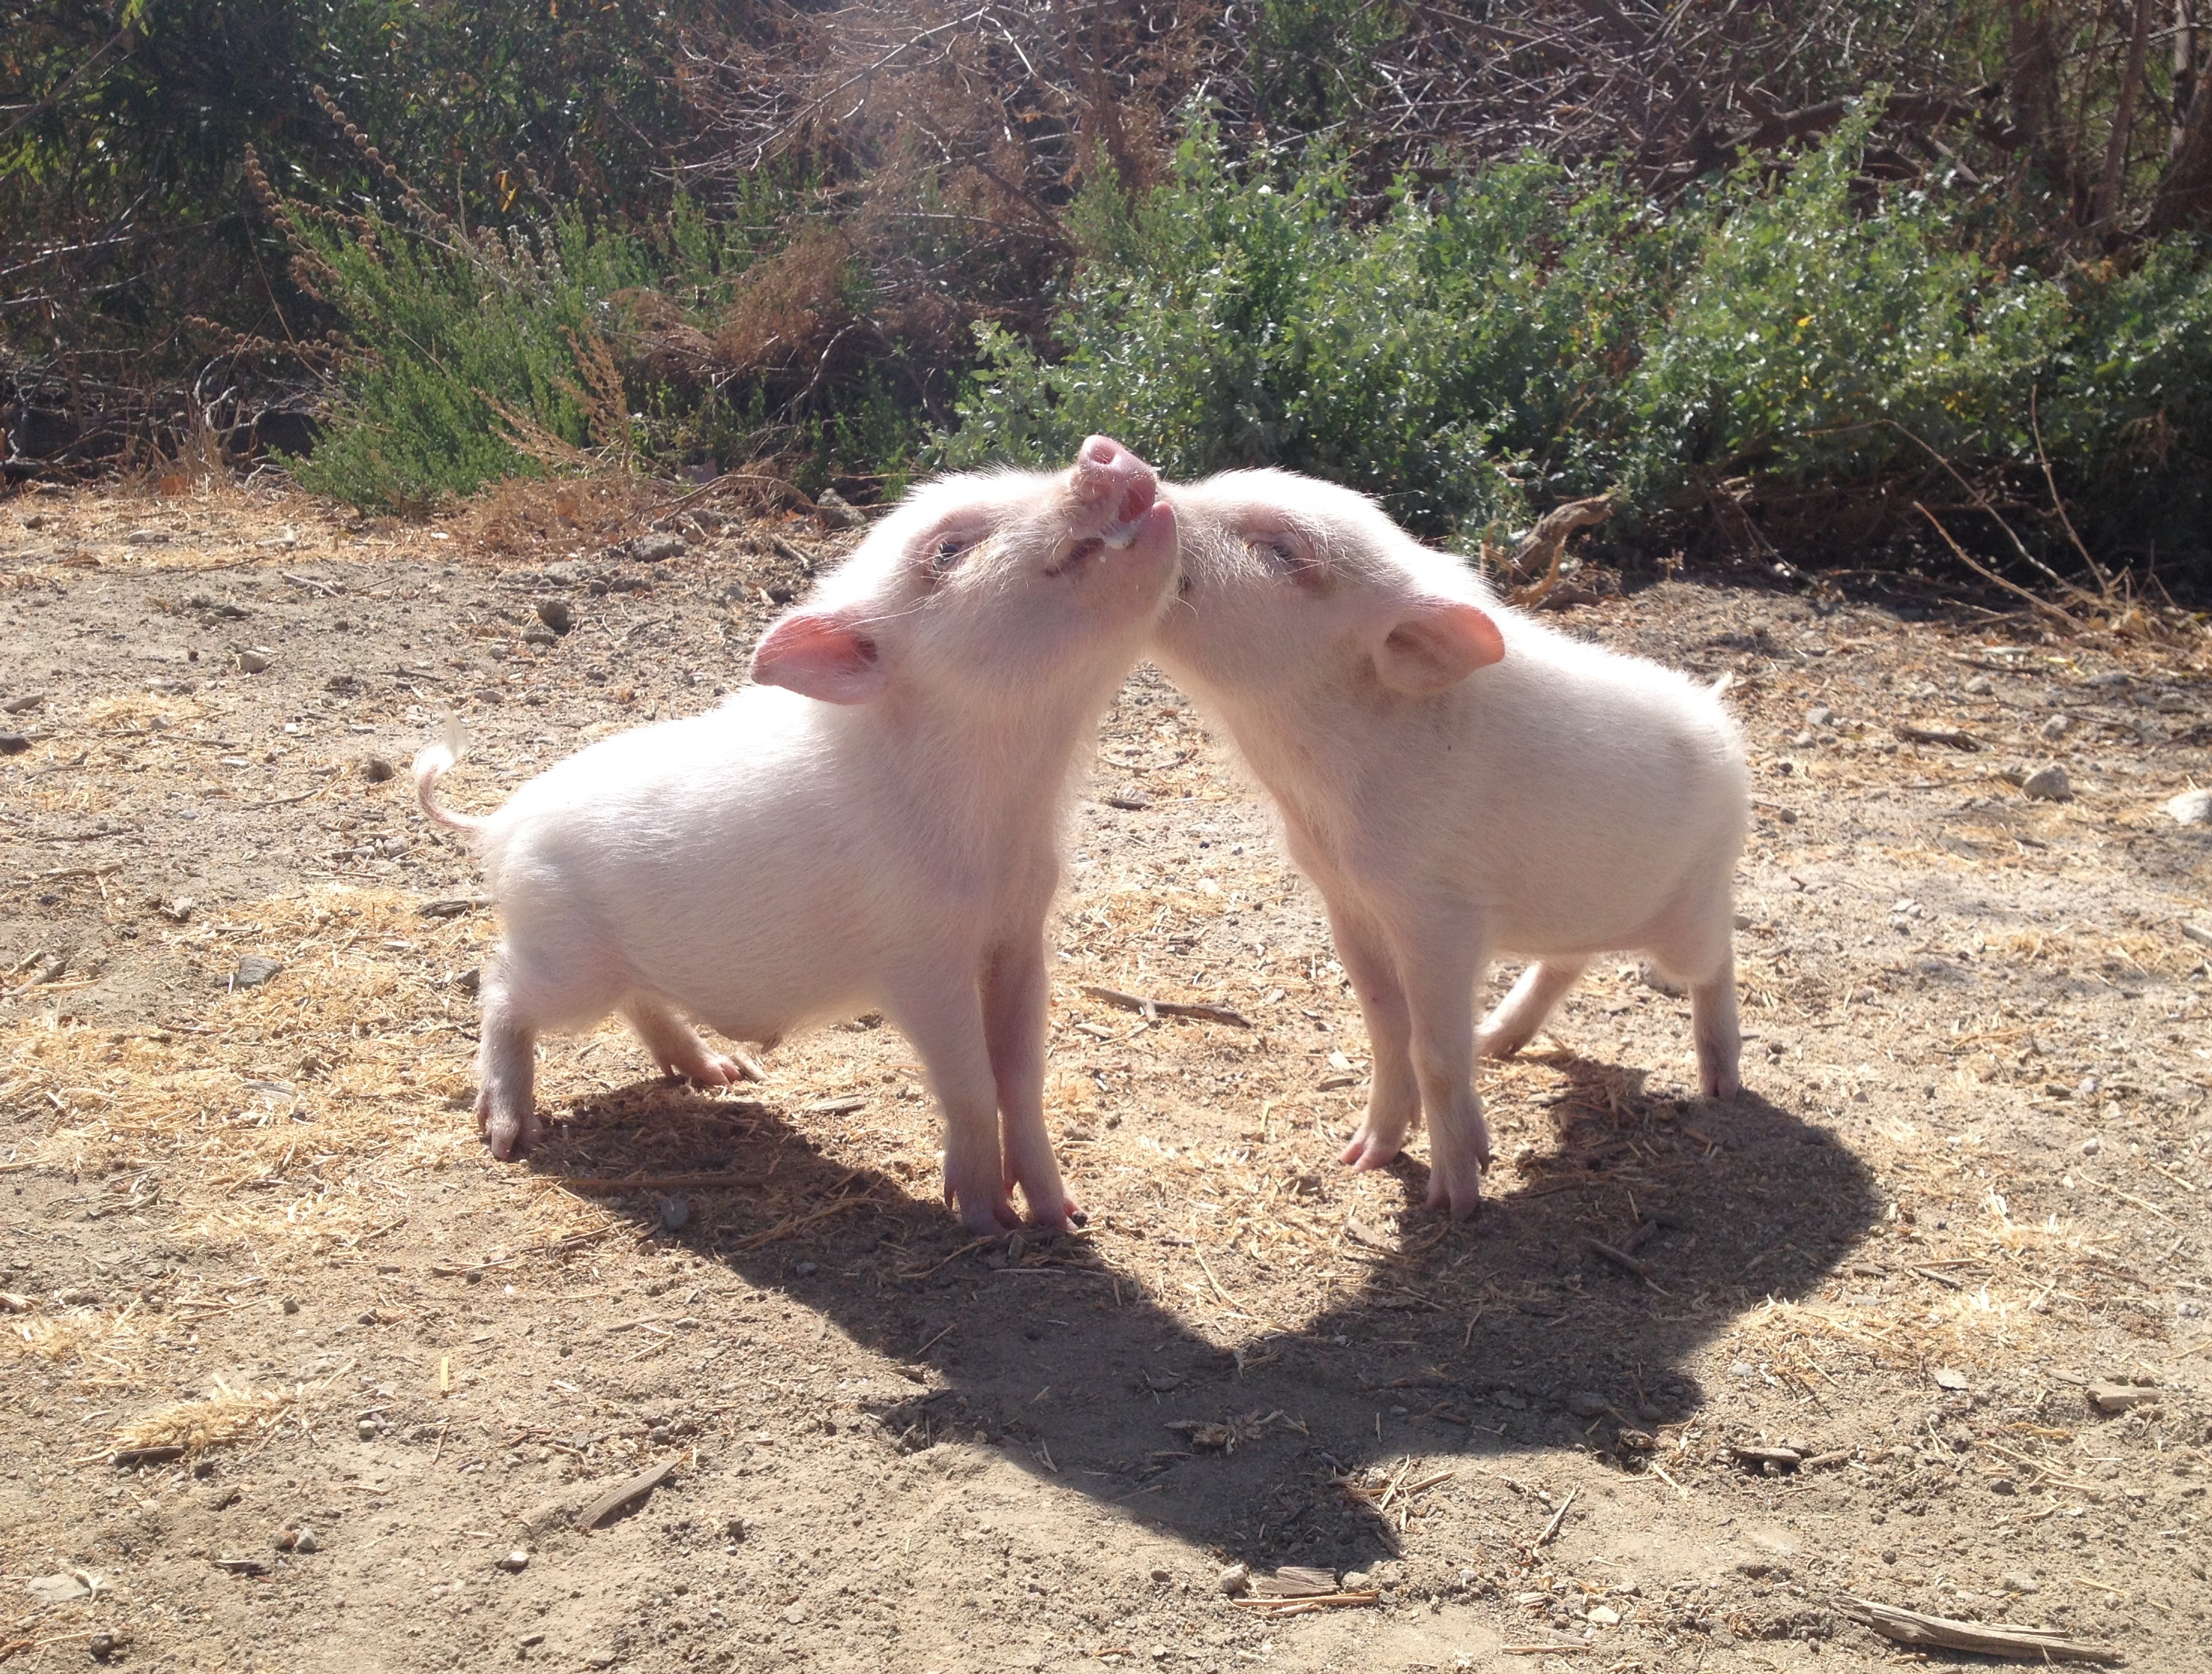
dog, goat, mammal, bulldog, goats, vertebrate, terrier, domestic pig, dog like mammal, pig like mammal